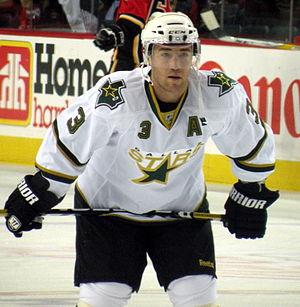
Stéphane Robidas est un joueur de hockey sur glace professionnel de la Ligue nationale de hockey évoluant avec les Stars de Dallas. Il joue à la position de défenseur. En 2007-2008, il a été considéré comme un des 25 joueurs les plus robustes dans la LNH malgré son petit gabarit.